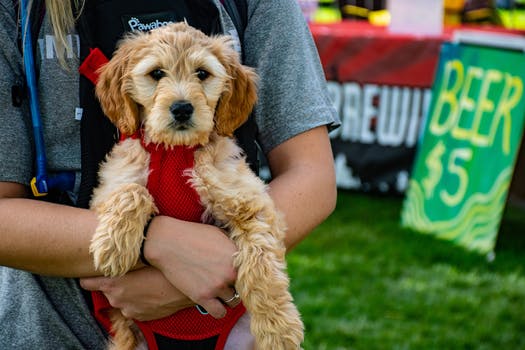
Label: No Watermark